Maunakea Spectroscopic Explorer

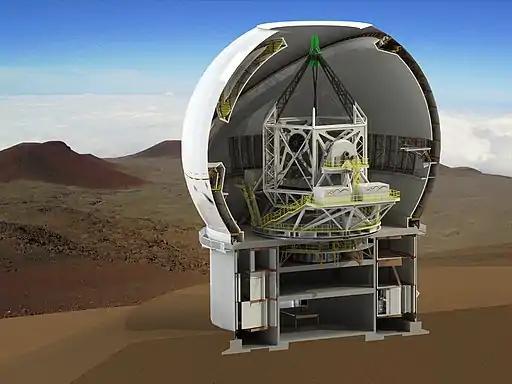

The MSE telescope will use an altitude-azimuth telescope mount supporting a segmented primary mirror with an effective aperture diameter of 10 meters. The mount concept is executed as a yoke-type structure and open space-frame telescope tube providing very good mechanical performance. The telescope is optically designed to be a prime focus telescope using a segmented primary mirror of 60 1.44m segments, delivering a circumscribed 11.25 meter aperture, and with a five element widefield corrector providing 1.5 square degrees of corrected field of view at the prime focus optical focal surface of the telescope. Compensation for atmospheric dispersion is an integral function of the widefield corrector optics. MSE's 11.25 meter aperture diameter necessitates replacing Canada-France-Hawai‘i Telescope's enclosure, designed for a 3.6 meter aperture telescope, with one that provides a suitable enclosure aperture while still being of a mass that the current building can support. A calotte style enclosure has been chosen as one that meets performance requirements, including good control of ventilation, while staying within the allowed mass and fiscal budgets.